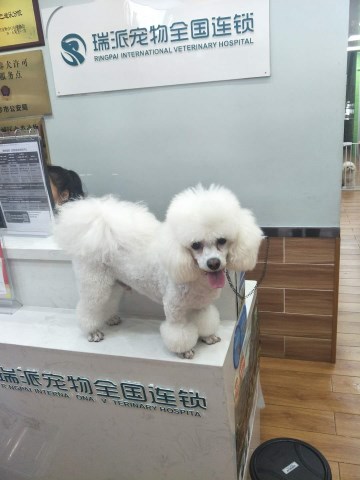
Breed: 3083-n000117-Bichon_Frise